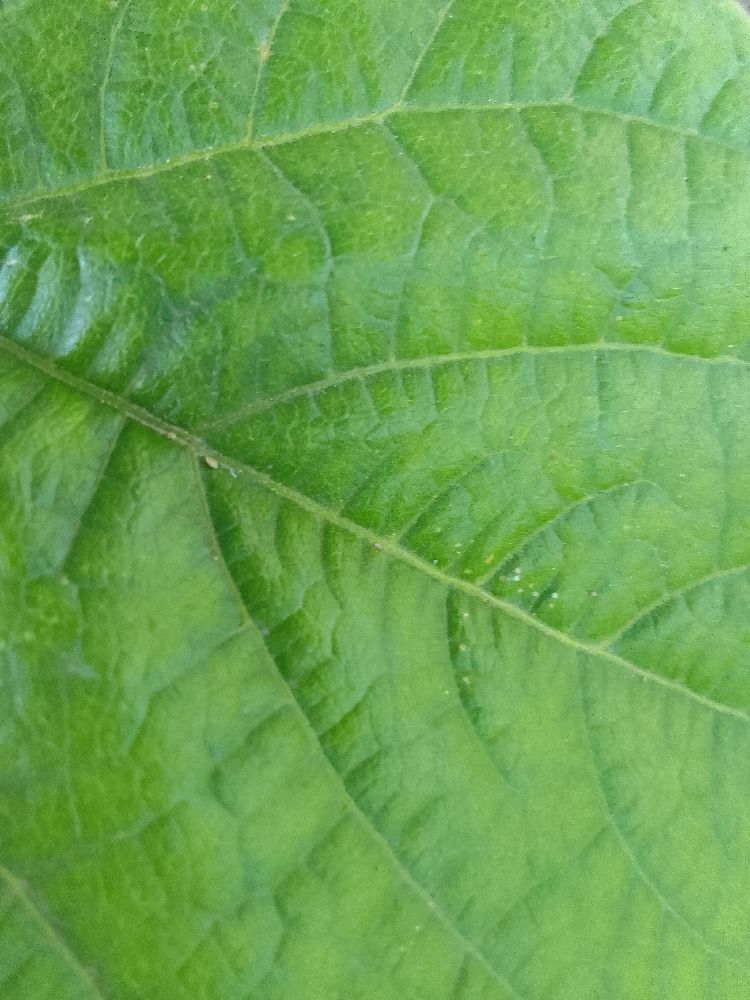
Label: healthy